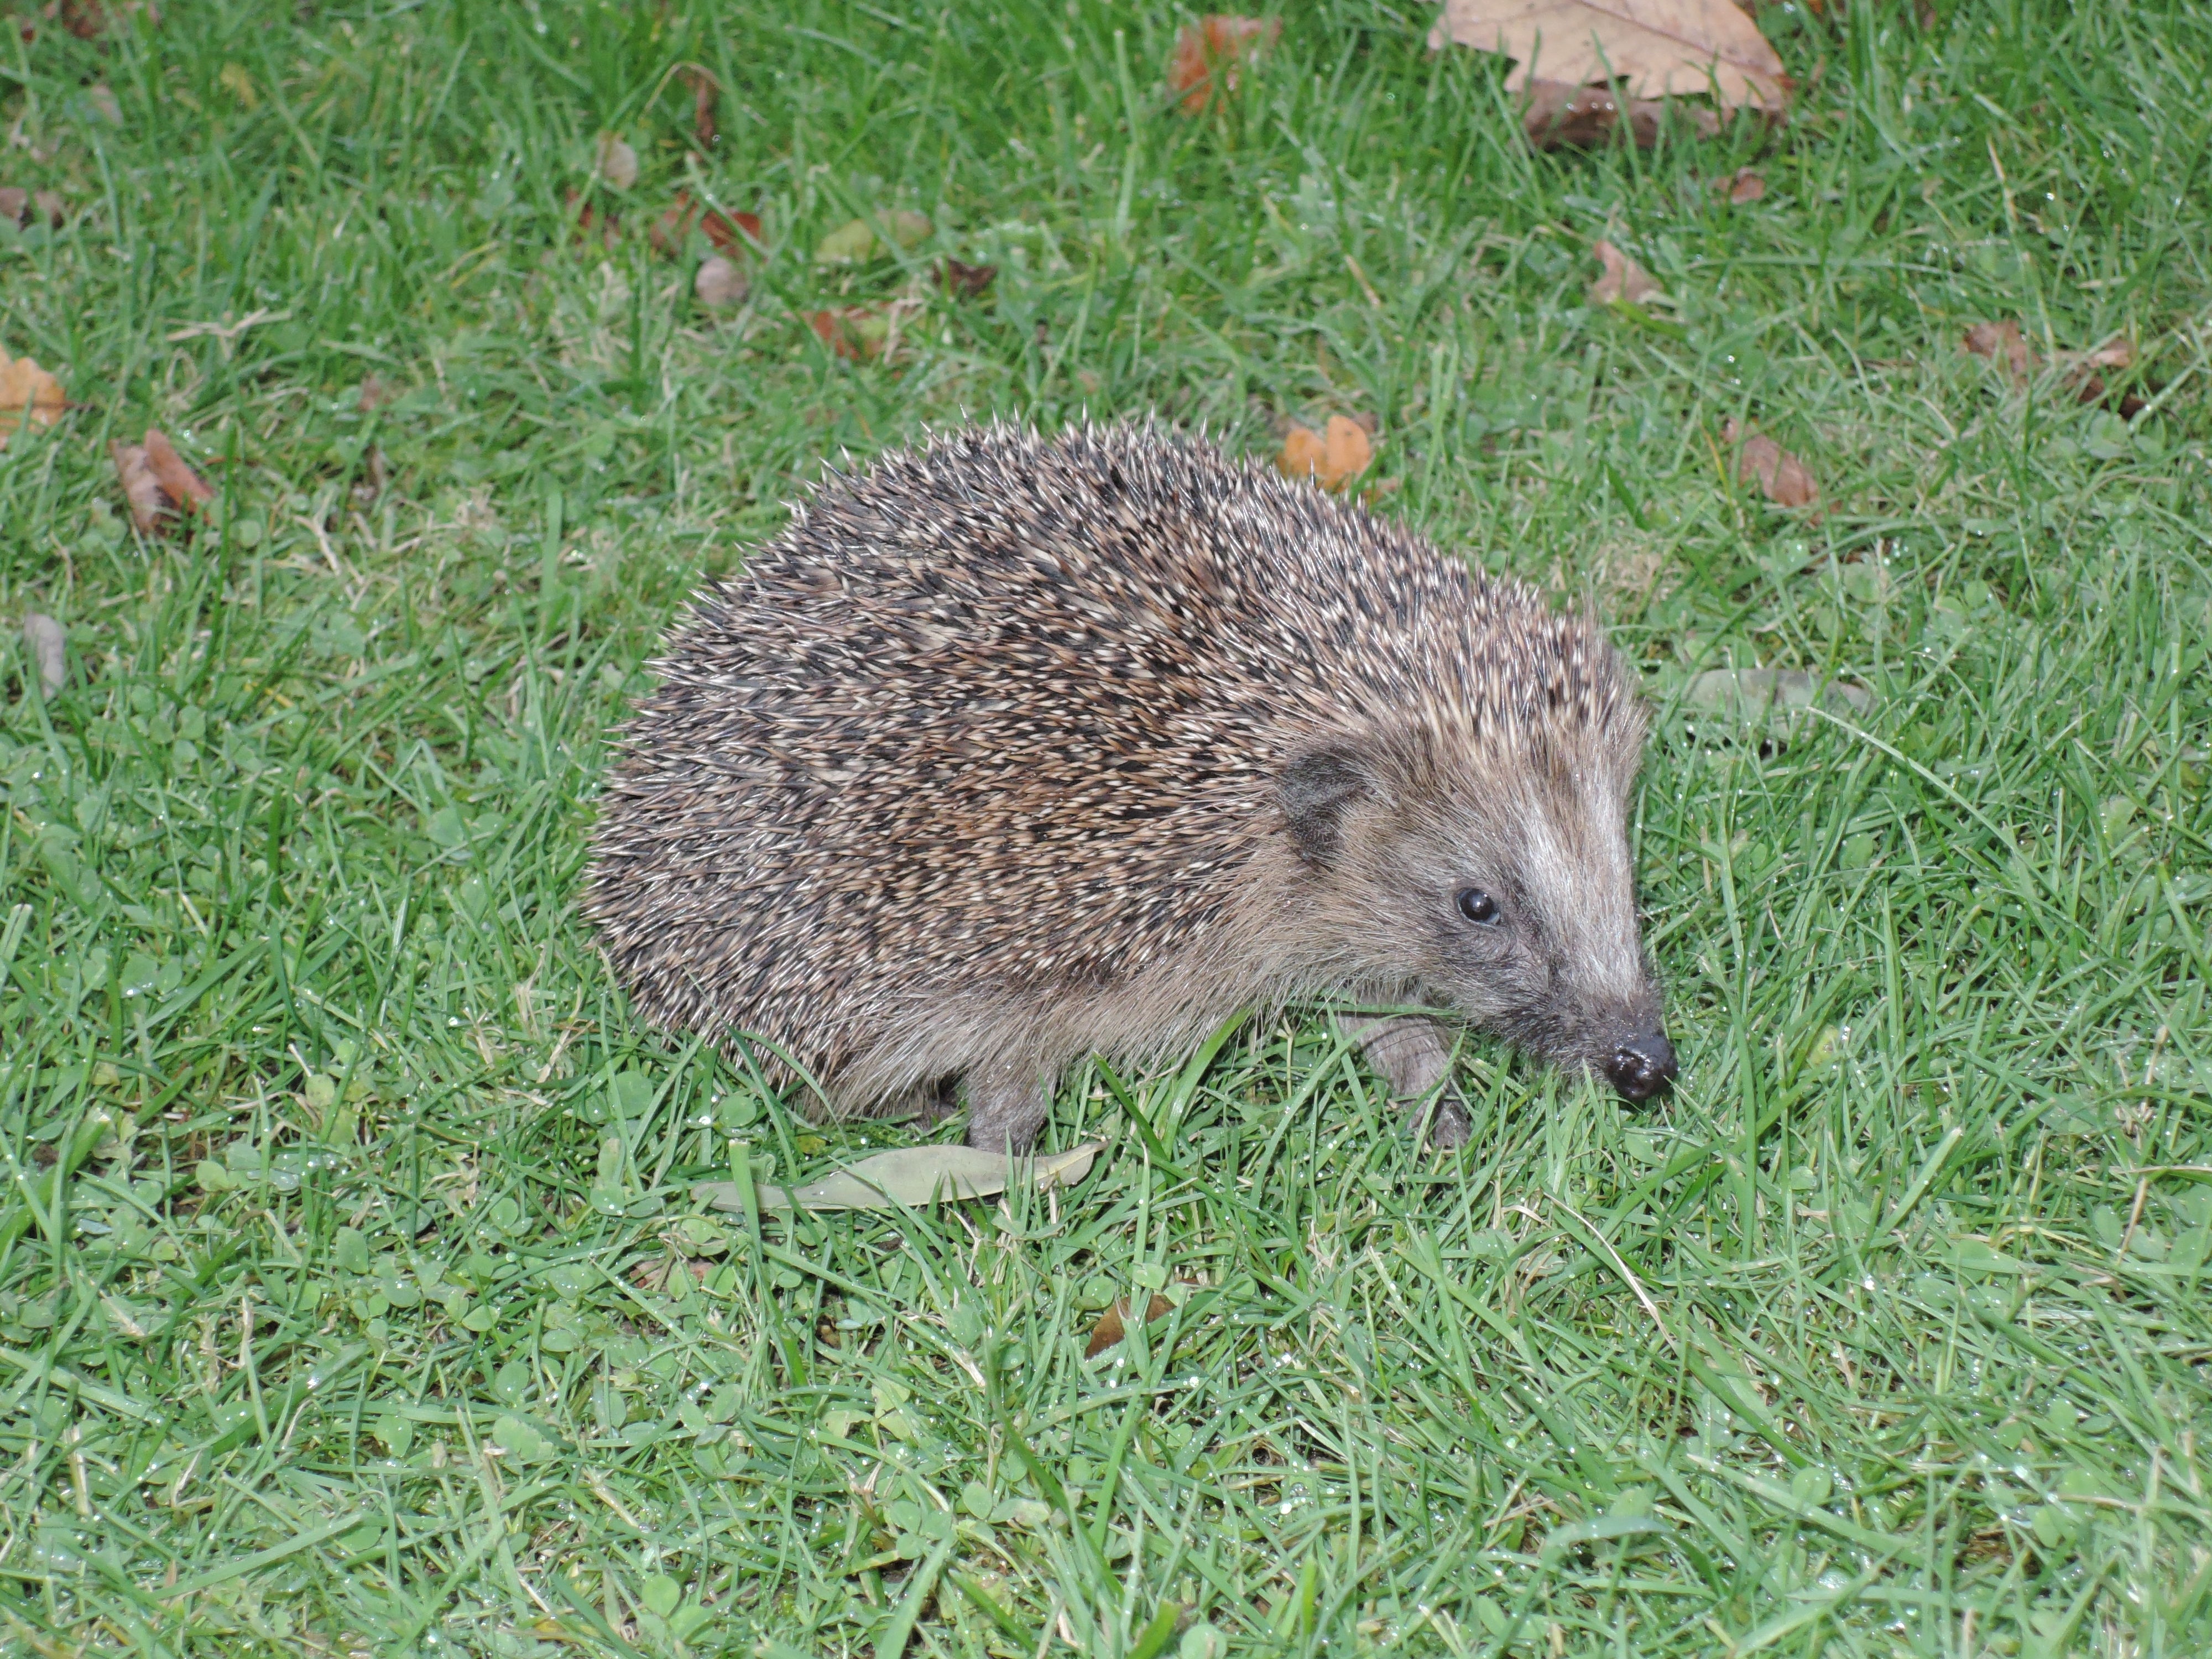
nature, grass, prickly, animal, wildlife, mammal, fauna, hedgehog, vertebrate, rush, hannah, erinaceidae, domesticated hedgehog